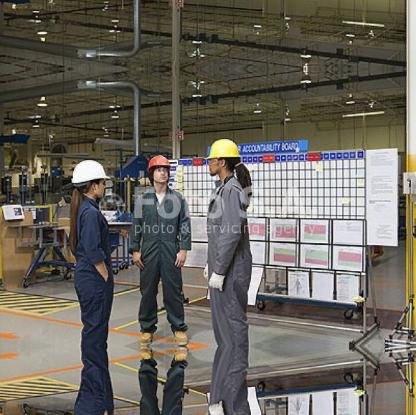
Objects in the image:
label: helmet
label: helmet
label: helmet